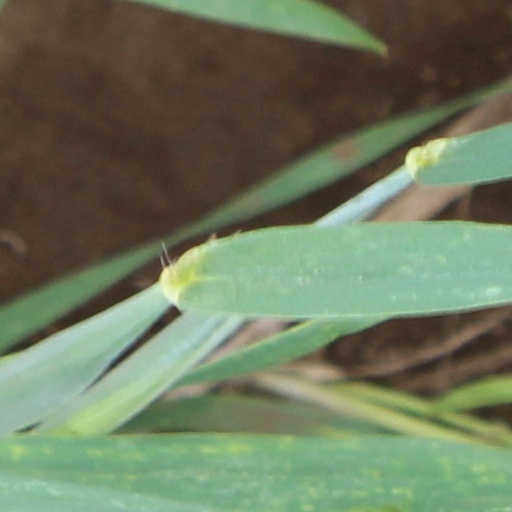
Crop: wheat